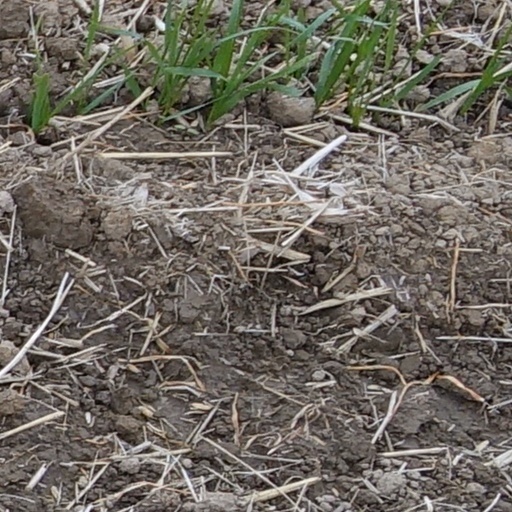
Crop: wheat